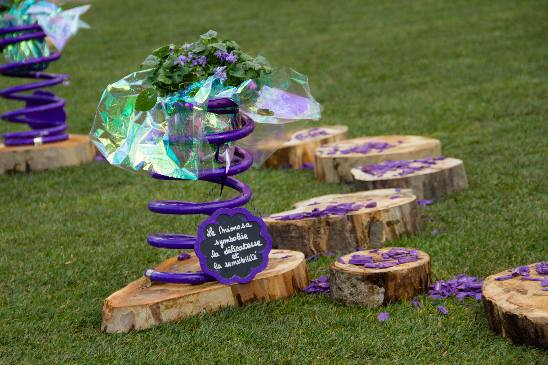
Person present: No